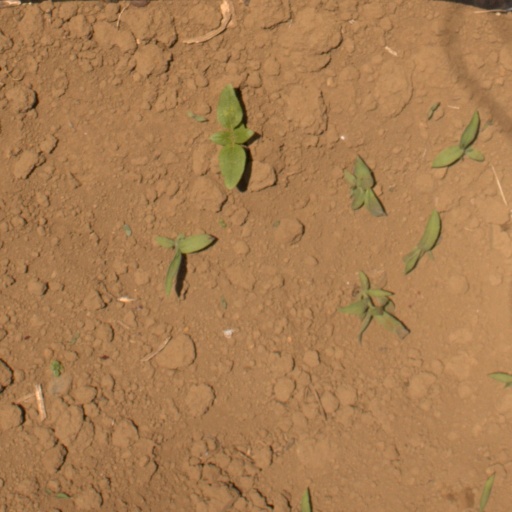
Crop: Jerusalem artichoke